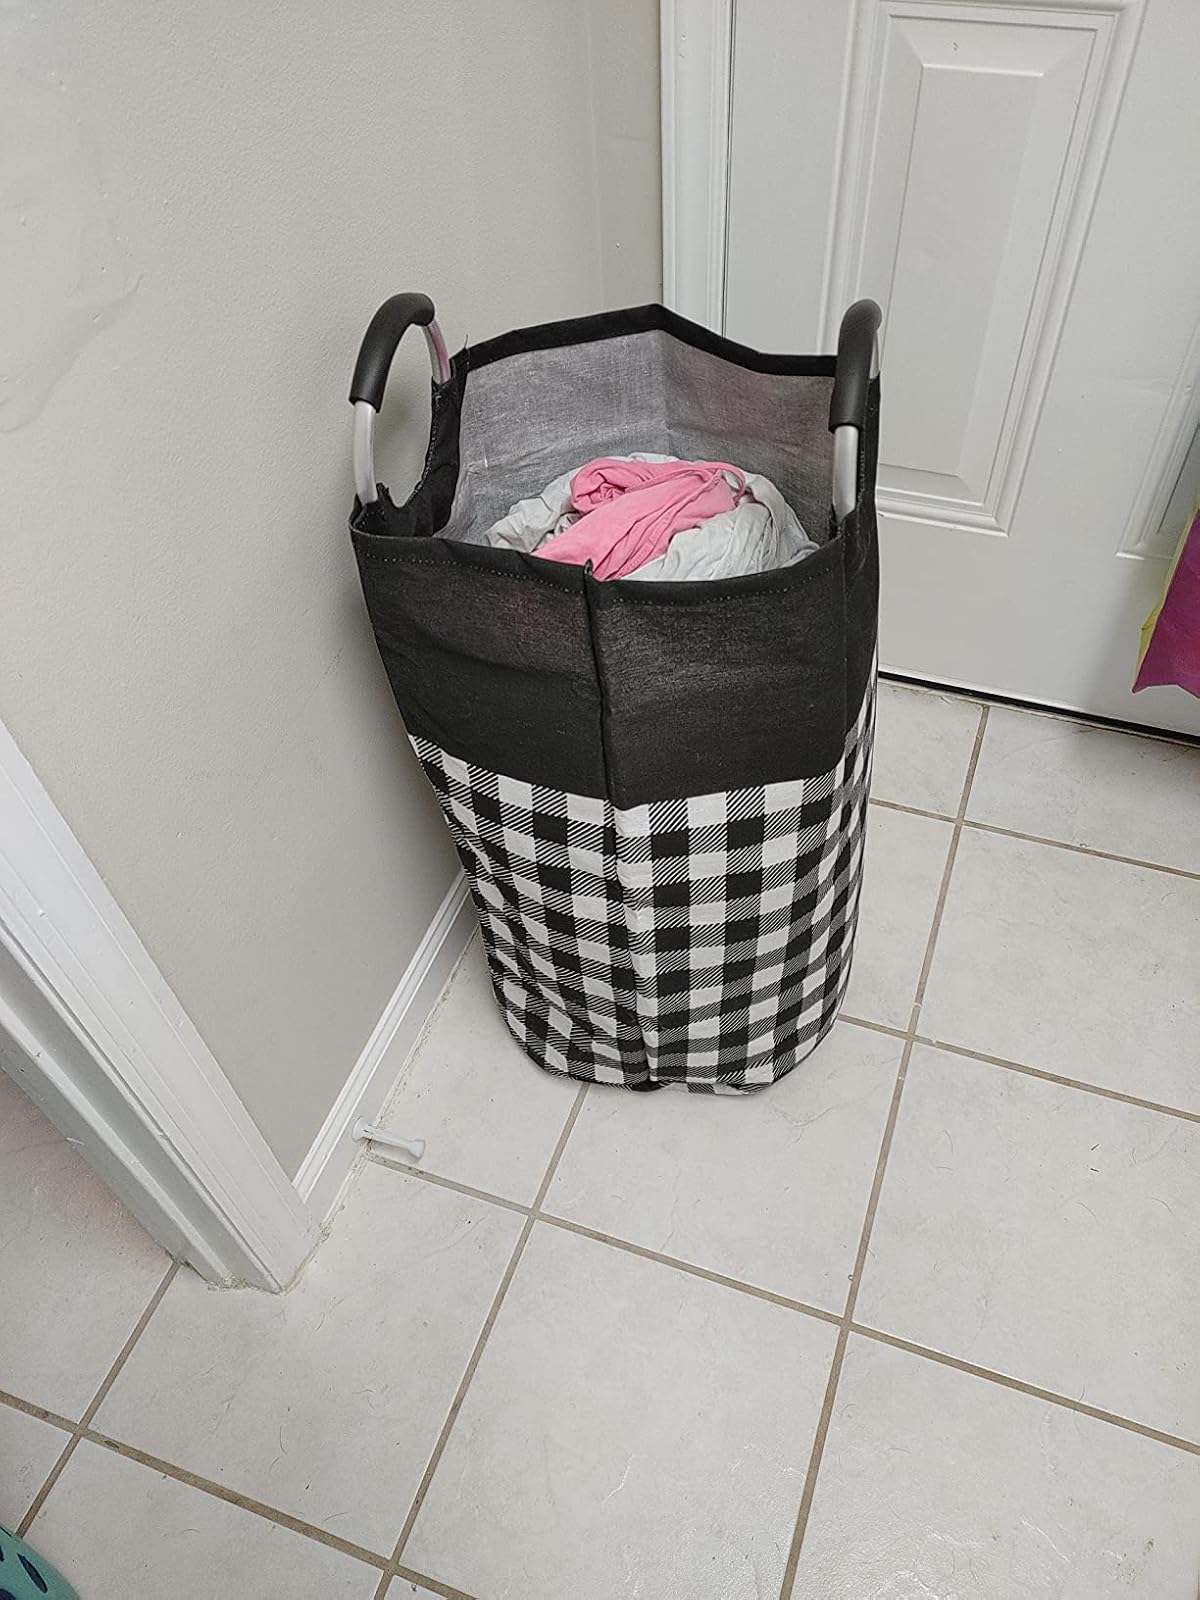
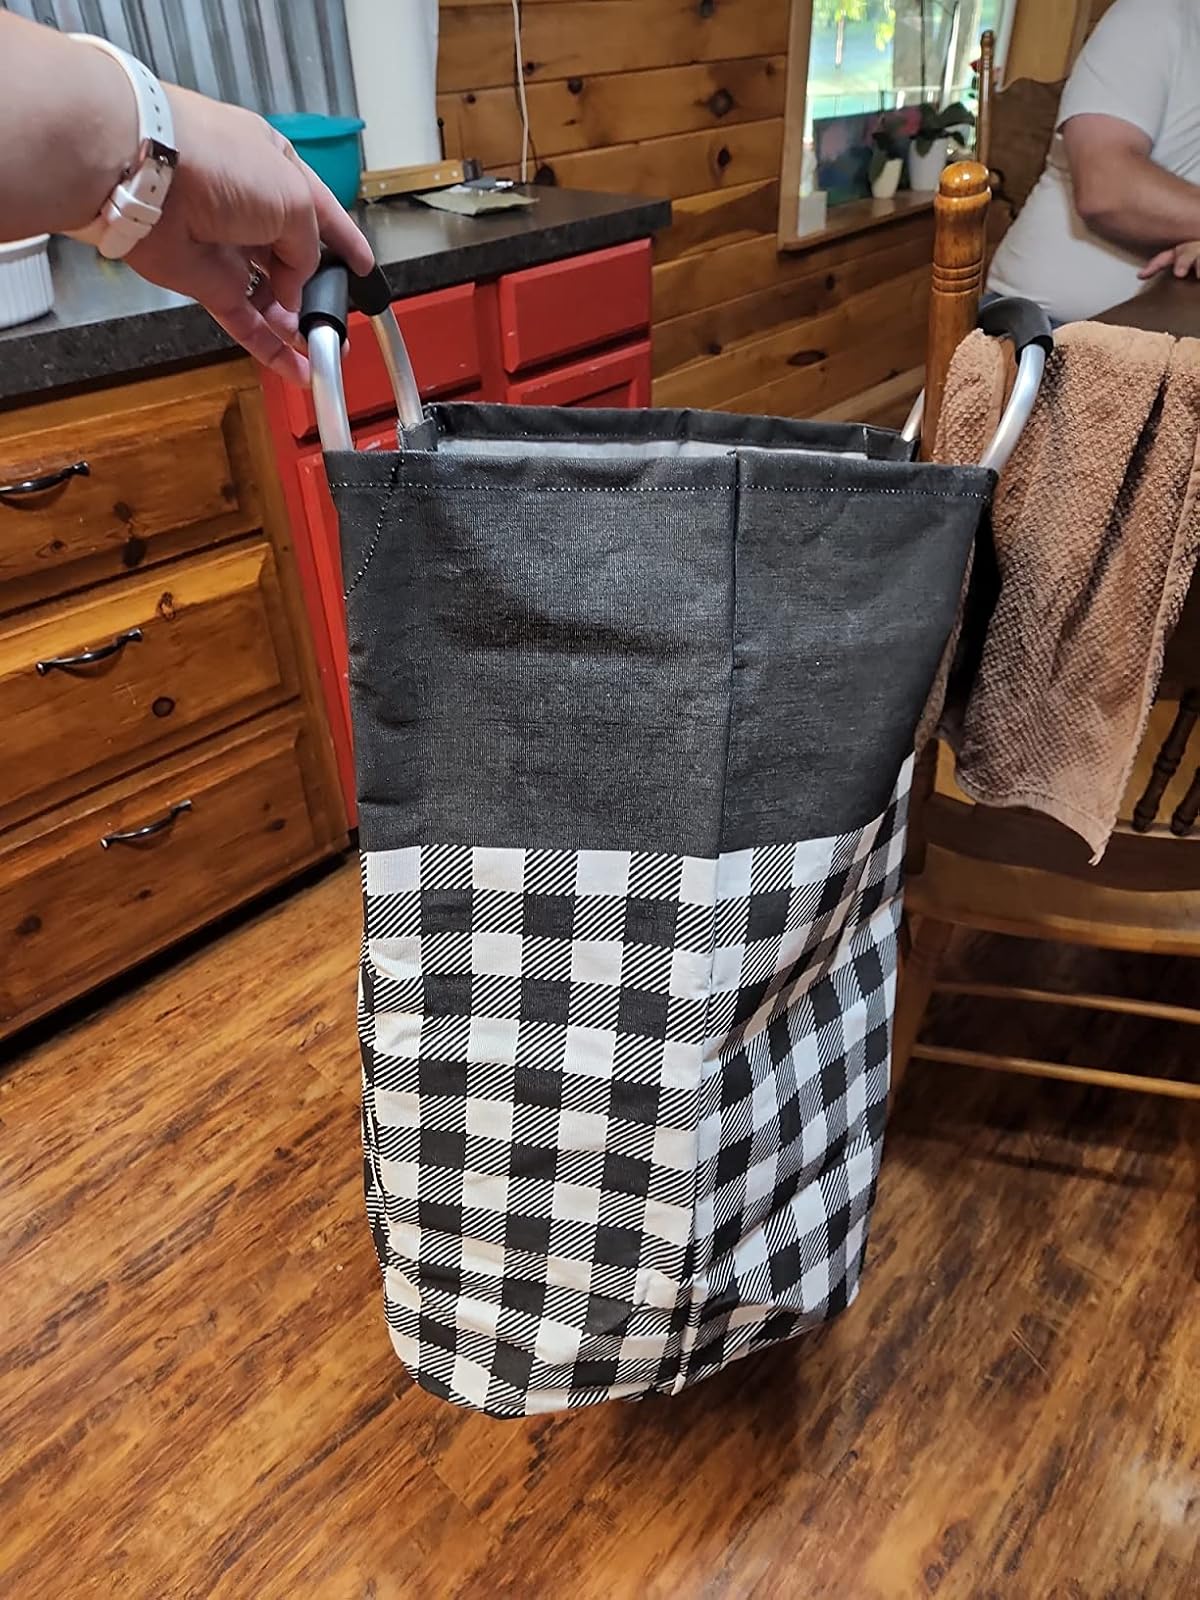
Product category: items_hamper
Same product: yes